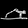
Label: Sandal